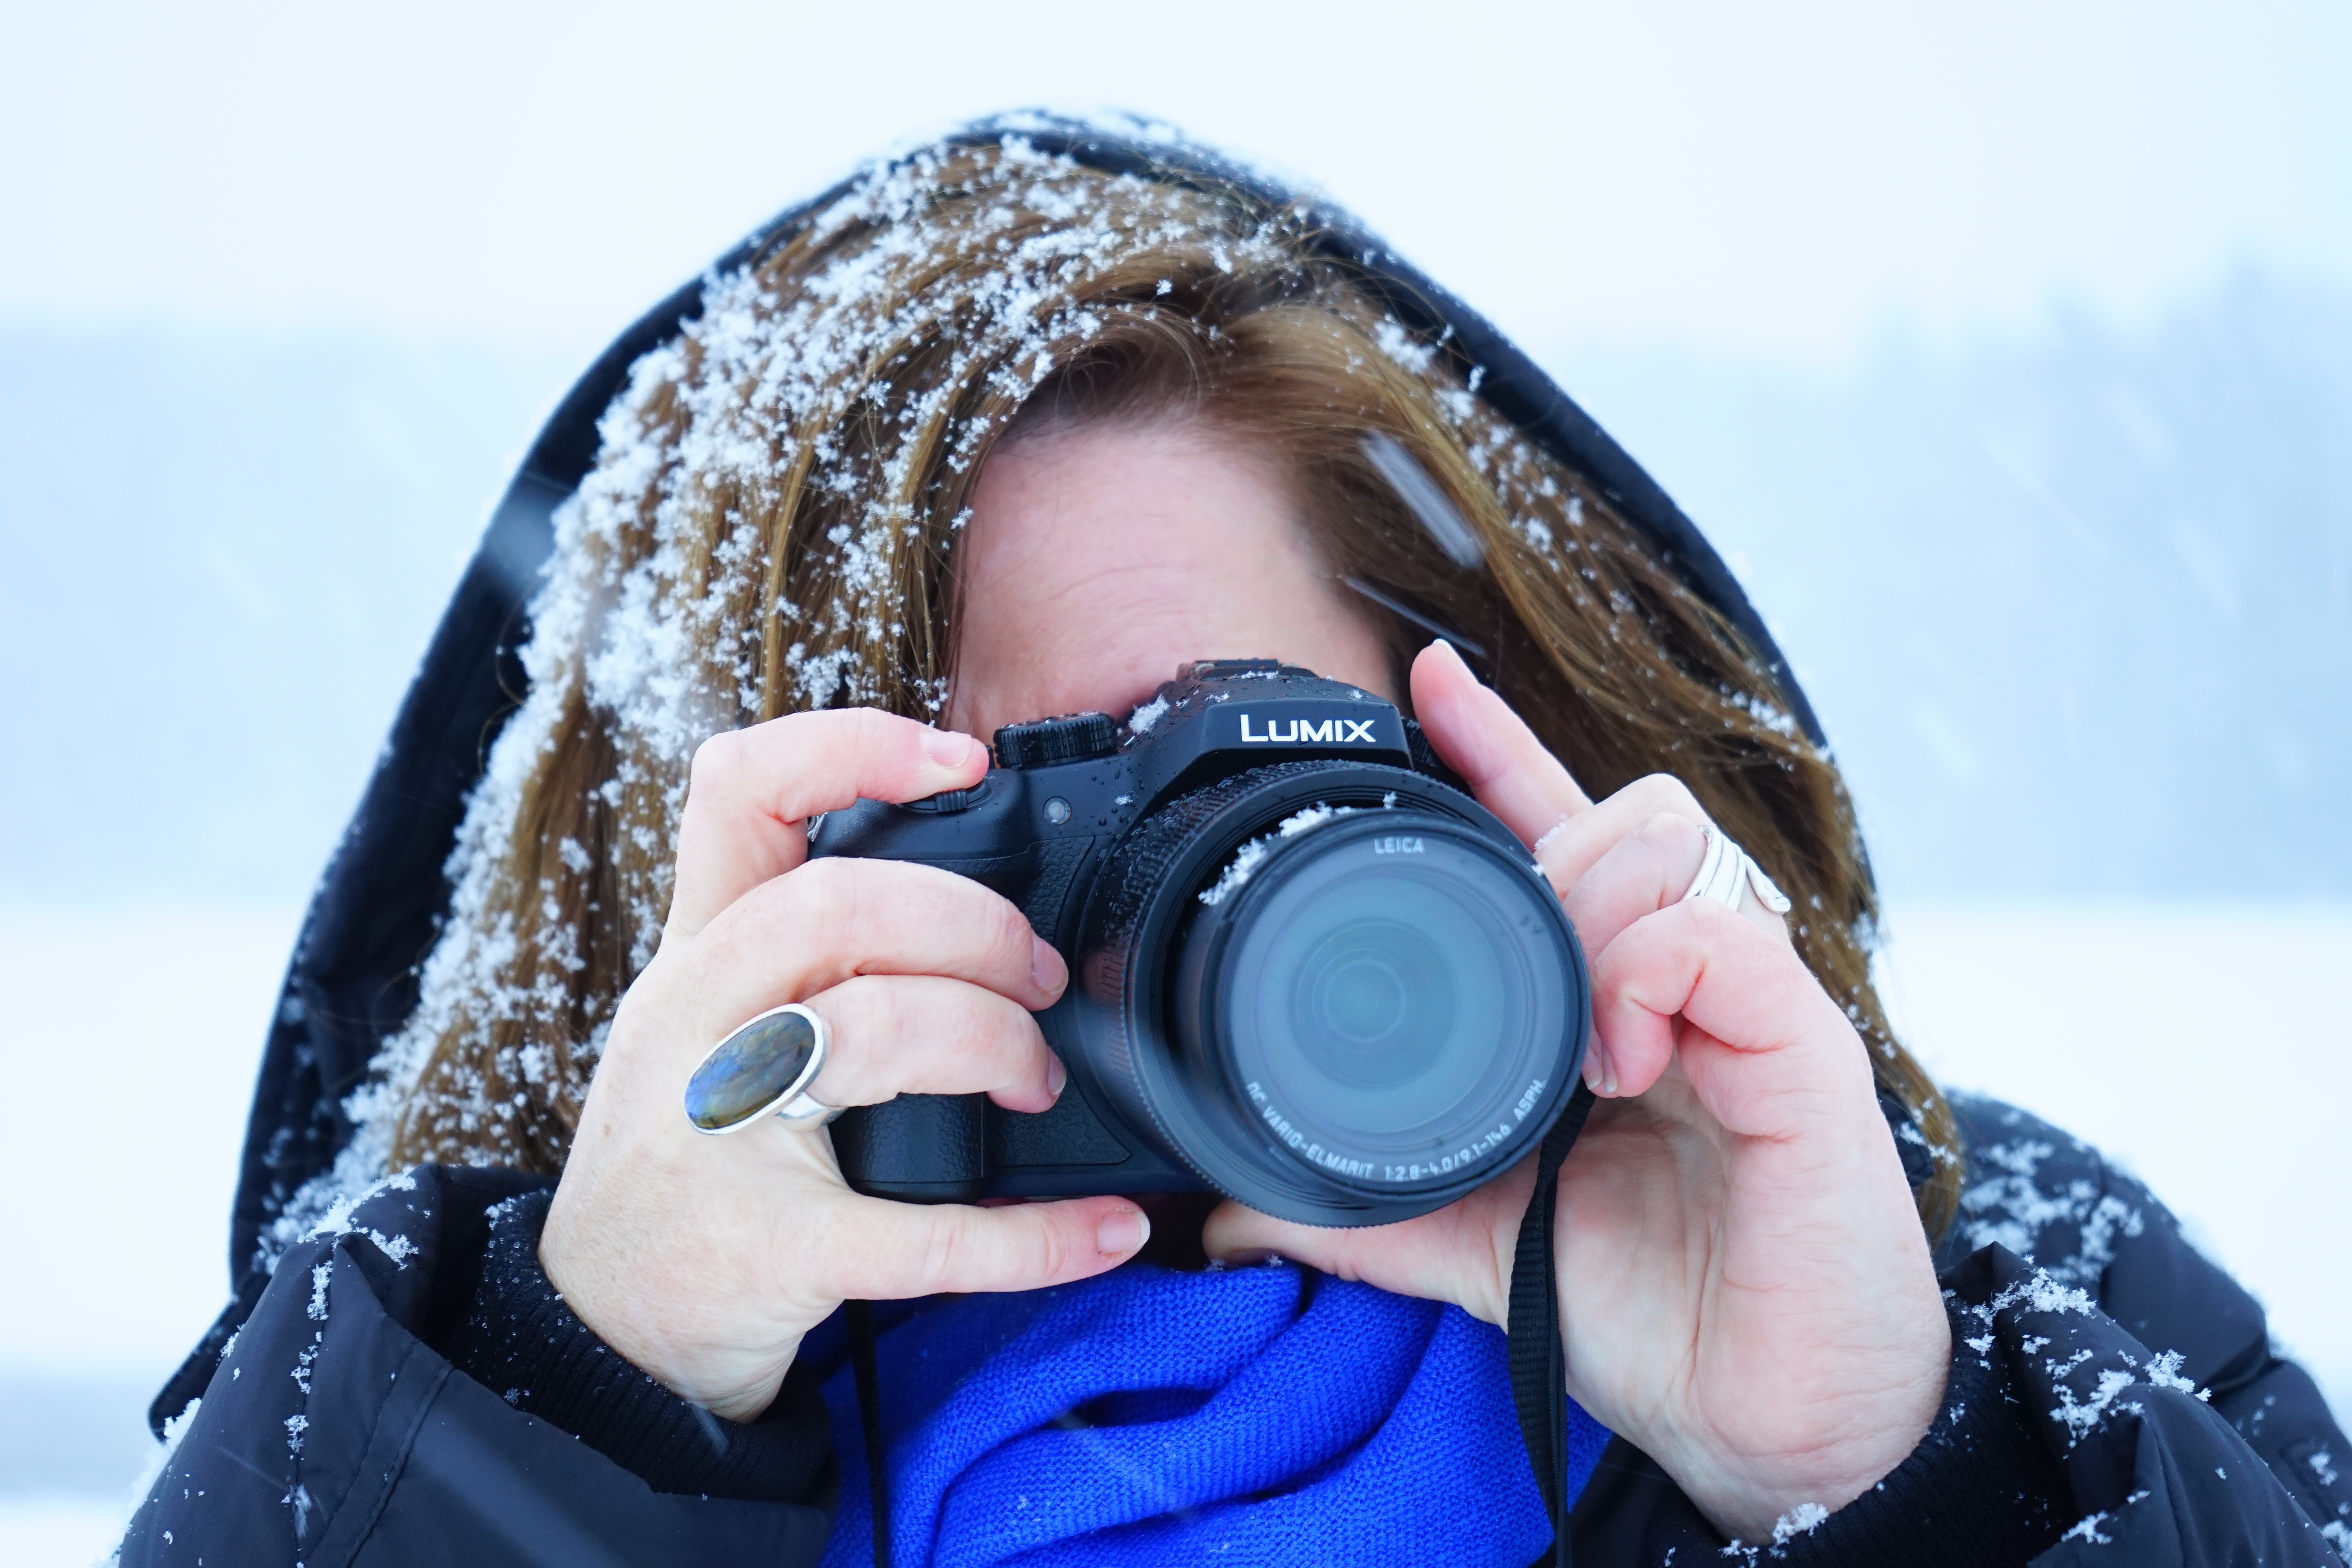
hand, person, snow, cold, winter, woman, camera, photography, photographer, photo, lens, child, human, snowy, blue, clothing, snowfall, recording, sunglasses, eye, icy, head, digital, photograph, organ, lumix, frosty, winteraufnahme, winter photography, lumix fz 1000, fz 1000